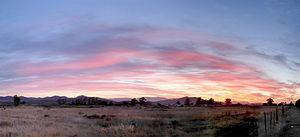
Ashton est une petite ville de la province du Cap-Occidental en Afrique du Sud.